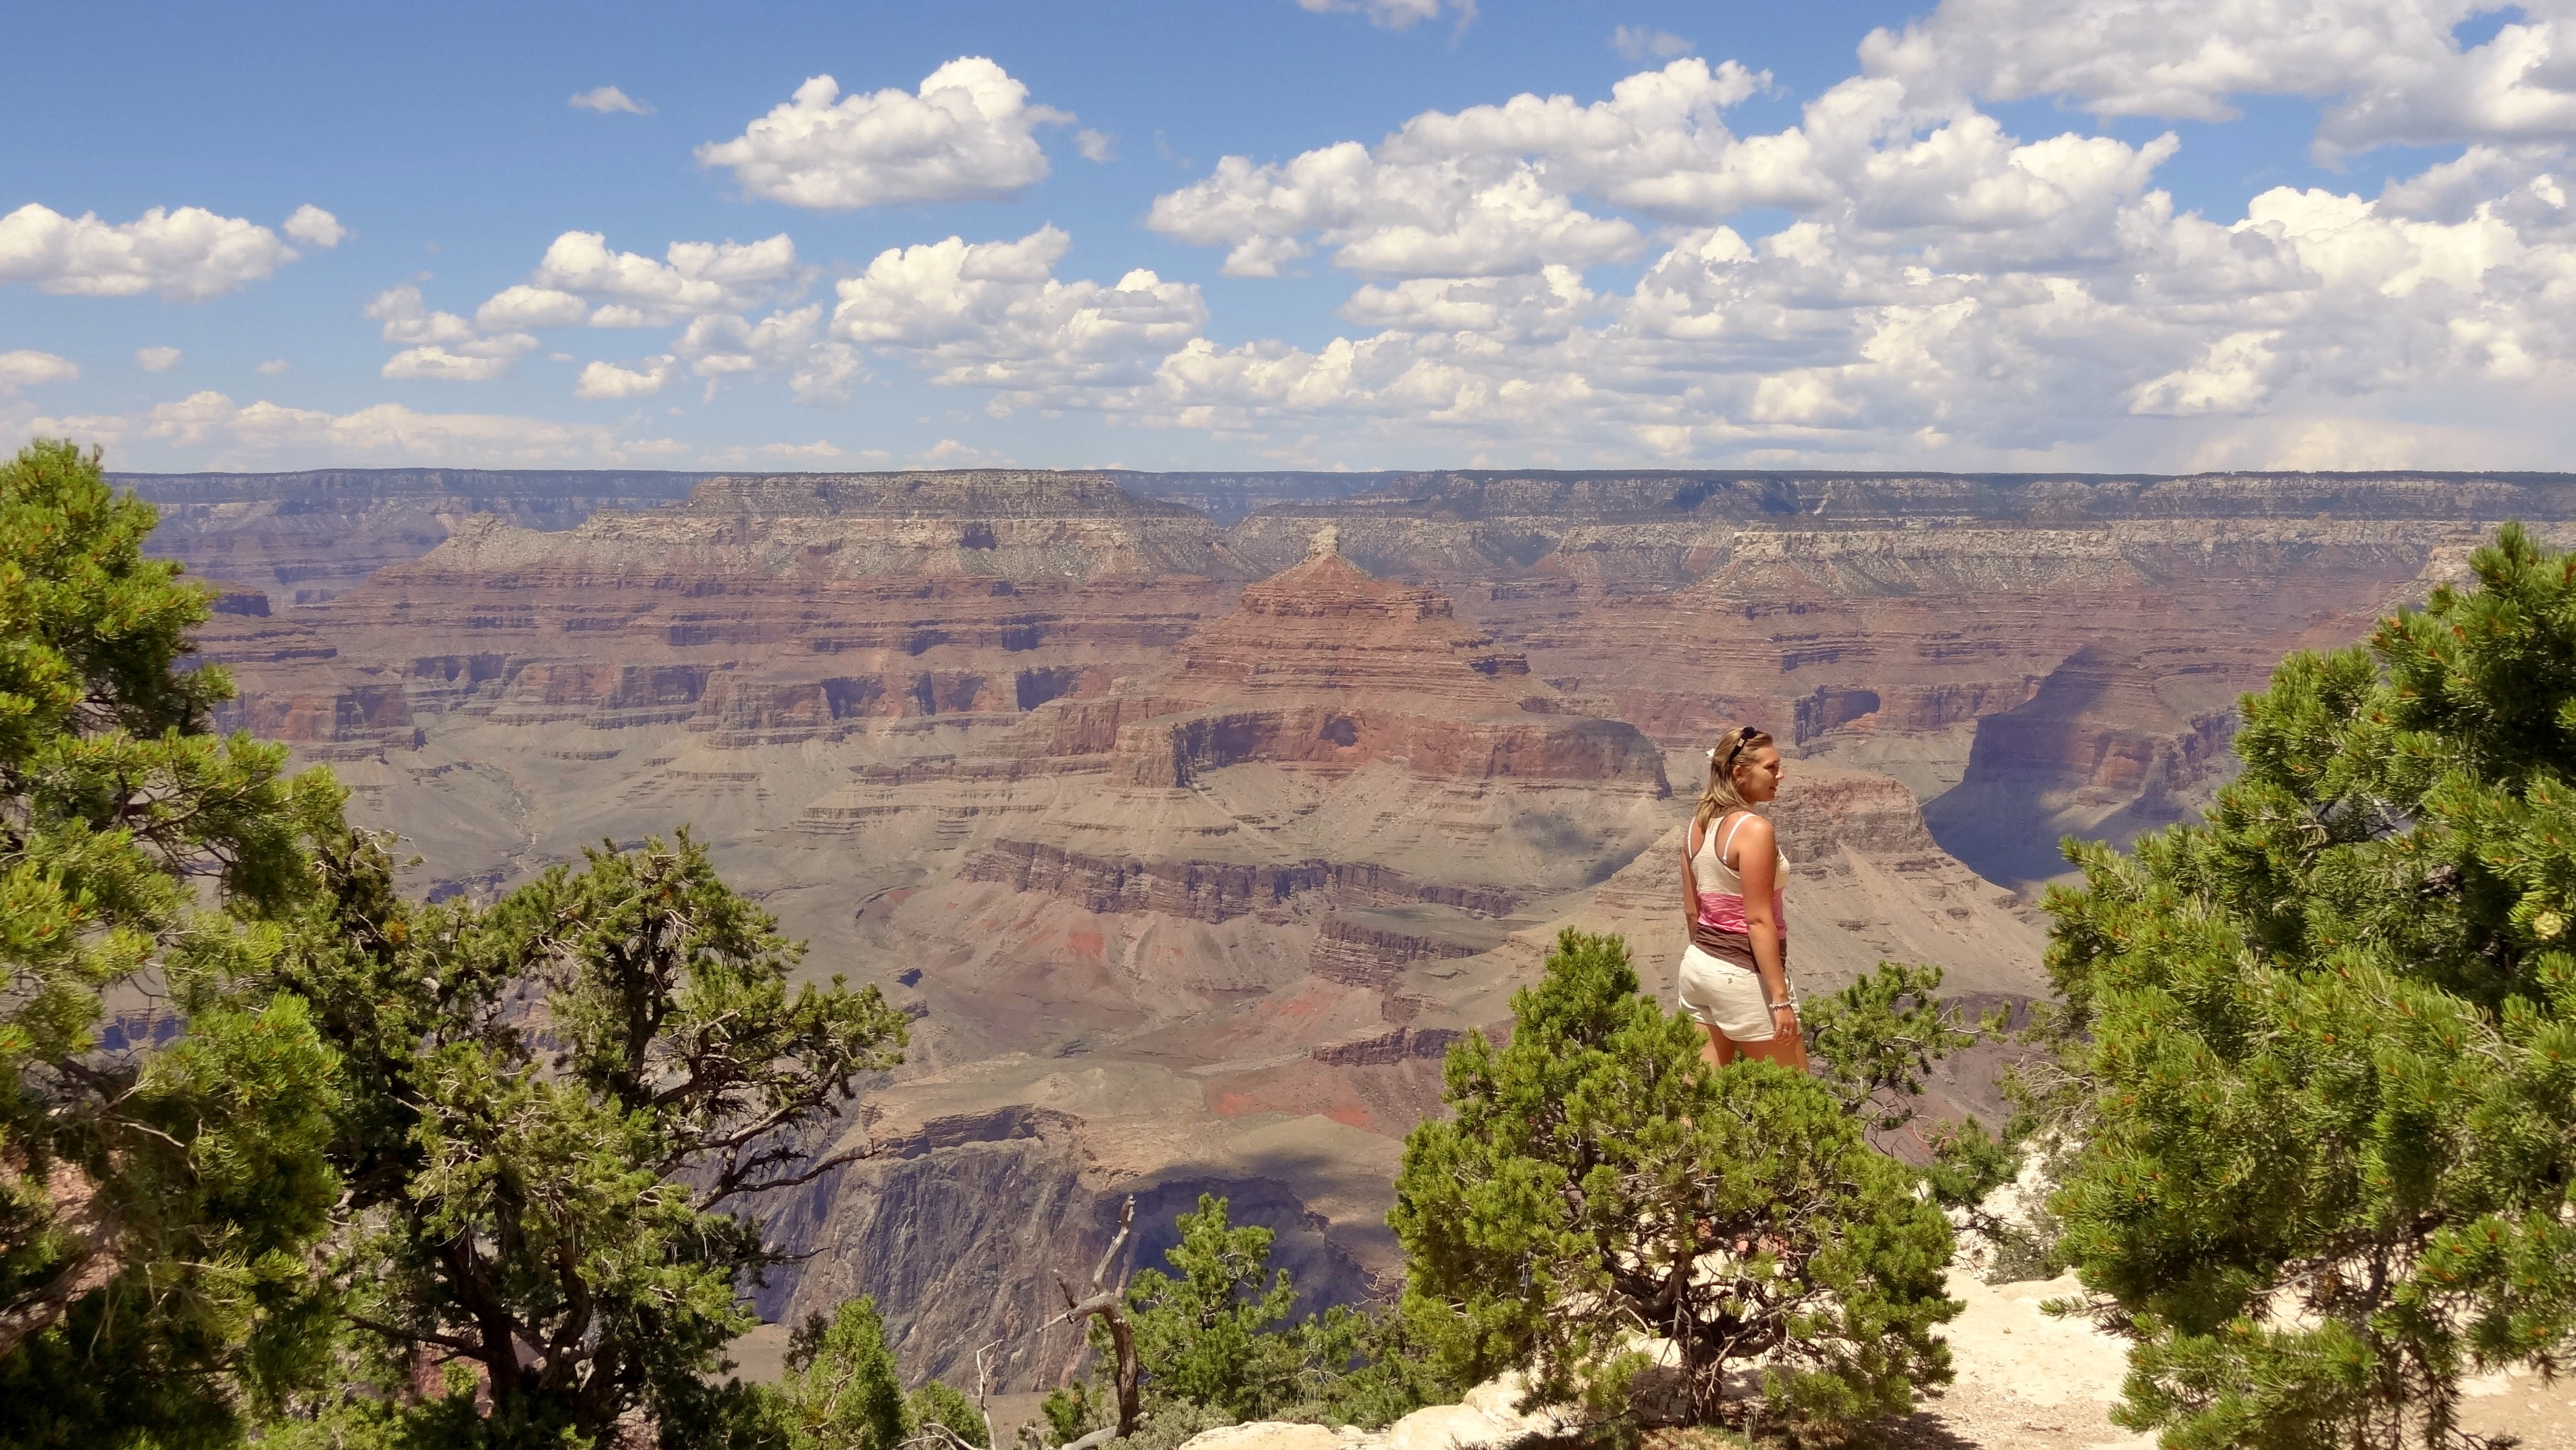
nature, valley, park, usa, canyon, grand canyon, tourism, national park, badlands, plateau, wadi, landform, geographical feature